Bioč

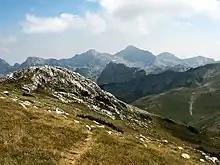
Bioć Mts. in Montenegro, in the middle is the highest peak Veliki Vitao (2396 m)

Bioč (Serbian Cyrillic: Биоч) is a mountain within the Piva Regional Park in Montenegro, and in part within the Sutjeska National Park in Bosnia and Herzegovina. The highest peak is Veliki Vitao (also called Vitlovi) with an altitude of . The mountain is bounded by the rivers Sutjeska in Bosnia, and Vrbnica and Piva in Montenegro.